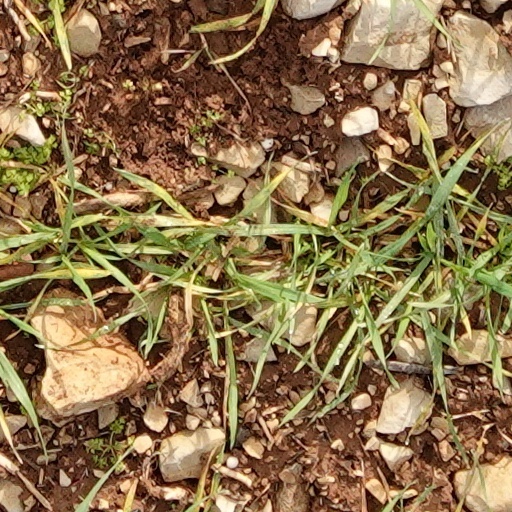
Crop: wheat